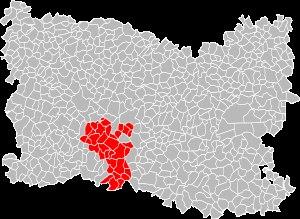
Morangles est une commune française située dans le département de l'Oise, en région Hauts-de-France.
Neuilly-en-Thelle est une commune française située dans le département de l'Oise, en région Hauts-de-France.
Ressons-l'Abbaye est une ancienne commune française située dans le département de l'Oise, en région Hauts-de-France.
La Neuville-d'Aumont est une ancienne commune française située dans le département de l'Oise, en région Hauts-de-France.
Montreuil-sur-Thérain est une commune française située dans le département de l'Oise, en région Hauts-de-France.